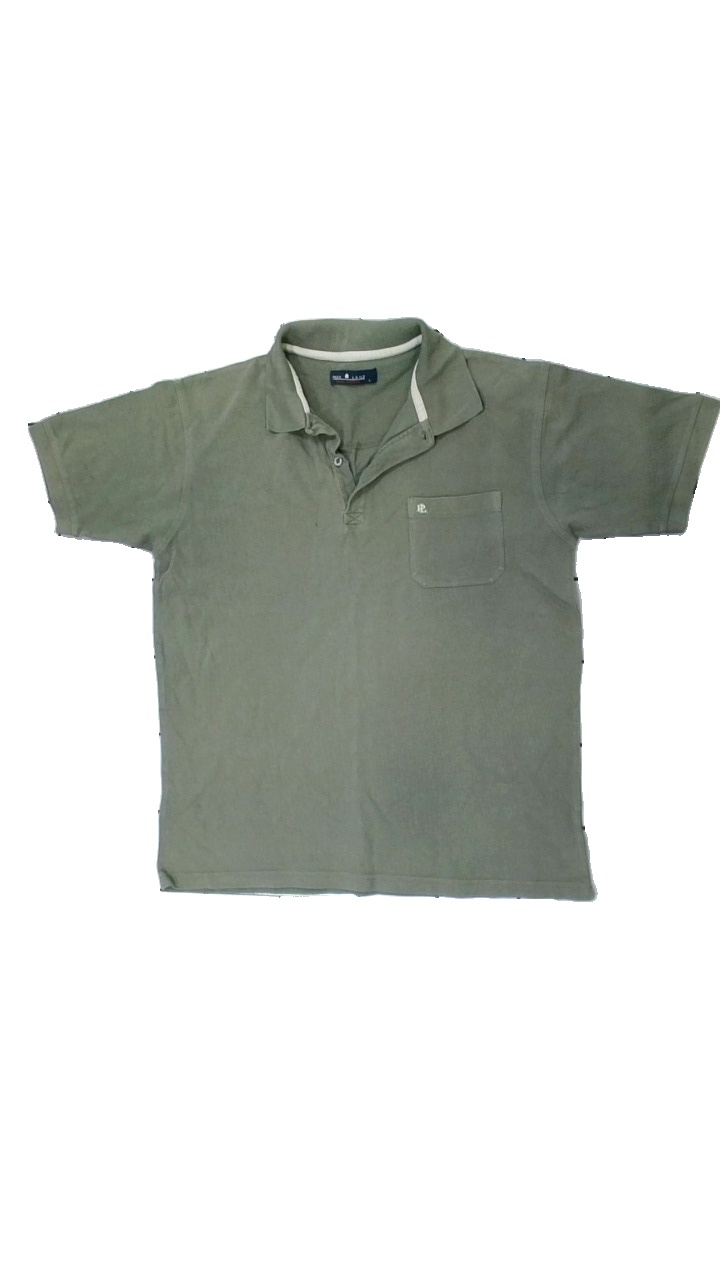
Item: Shirt (Men)
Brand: Park Lane
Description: plain green polo shirt
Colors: Green
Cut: Regular, Cropped
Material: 100% cotton
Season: All
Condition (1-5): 2
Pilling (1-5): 3
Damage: stained collar
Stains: Minor
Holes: Major
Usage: Export
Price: <50